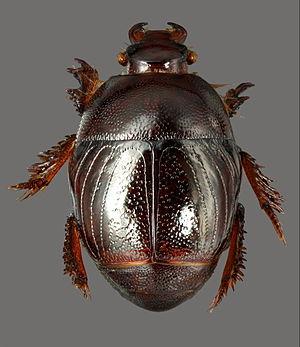
Habitus en vision dorsale de Xenonychus tridens (Jacquelin du Val, 1852) Taille réelle 2,5 mm.
Les Histeridae, Histeridés en français, sont une famille d'insectes coléoptères. Leur répartition couvre l'ensemble du monde. Plus de 4 200 espèces ont d'ores et déjà été décrites dans cette famille comprenant notamment les histers du genre Hister. Ces Polyphages se distinguent notamment par des antennes en massue coudées et de courts élytres qui ne recouvrent que cinq des sept tergites de l'abdomen. Ce sont des prédateurs, essentiellement nocturnes, qui feignent la mort en cas de danger. Ces insectes se sont avérés utiles en médecine légale pour aider à évaluer le moment d'un décès en milieux non humanisés. Ils sont aussi particulièrement appréciés en agriculture, dans le contrôle des insectes ravageurs, particulièrement des insectes coprophages et de la mouche domestique. Certaines espèces sont cannibales et doivent donc être séparées dans le cadre de leur élevage en captivité. Leur étude s'appelle l'histéridologie.